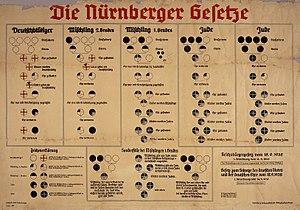
Les lois de Nuremberg sont trois textes adoptés par le Reichstag à l'initiative d'Adolf Hitler, lors d'une session du parlement tenue à Nuremberg à l'occasion du septième congrès annuel du Parti nazi, le 15 septembre 1935 :
Ernst Moritz Hess est un juge allemand ayant servi dans l’armée impériale allemande pendant la Première Guerre mondiale. La compagnie du 16ᵉ régiment d’infanterie de réserve bavarois qu’il commandait était celle dans laquelle Adolf Hitler a servi au cours de la guerre. Pendant l’entre-deux-guerres, il fut démis de ses fonctions lors de l’adoption des lois de Nuremberg par les nazis en 1935, car il avait été considéré comme « de sang juif » du fait que sa mère était juive, alors que lui-même avait été baptisé protestant.
Mischling est le terme légal employé sous le Troisième Reich pour désigner les personnes d’ascendance partiellement non-allemande. Issus de mariages mixtes, les Mischlinge n’ont en général pas d’attaches avec le judaïsme mais ils pourraient dans l’esprit de législateurs obsédés par la pureté raciale, avoir été soumis à l’« influence juive » et corrompre leur entourage. Ils doivent par conséquent être soumis à des restrictions sociales et maritales afin de ne pas propager la « souillure » dont ils sont les porteurs.
Depuis sa sortie en 1997, la saga Harry Potter a donné lieu à de nombreuses interprétations politiques, parfois très critiques. Son auteur, J. K. Rowling, a ainsi été accusée d'avoir tenu dans ses livres des propos antiracistes et anti-gouvernementaux. Le catalogue de la Bibliothèque du Congrès des États-Unis dénombre une importante collection d'ouvrages concernant la critique et l'interprétation de la saga, et l'Insight Higher Ed, mentionne de nombreux mémoires de maîtrise et thèses de doctorat consacrés à Harry Potter. Plusieurs cours universitaires sont également axés sur l'analyse de cette œuvre, y compris dans le domaine de la science politique.